Awet Tesfaiesus

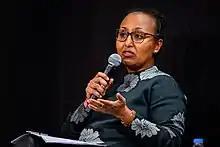
Tesfaiesus in 2022

Awet Tesfaiesus (born 5 October 1974) is a German politician from Alliance 90/The Greens who has served as a member of the Bundestag from the state of Hesse since 2021. Previously a lawyer who represented asylum seekers and refugees, Tesfaiesus was elected as a city councillor for the city of Kassel in 2016. Tesfaiesus was elected in the 2021 German federal election as a member of the Green Party list in the state of Hesse. She is the first black woman to ever be elected to the Bundestag.